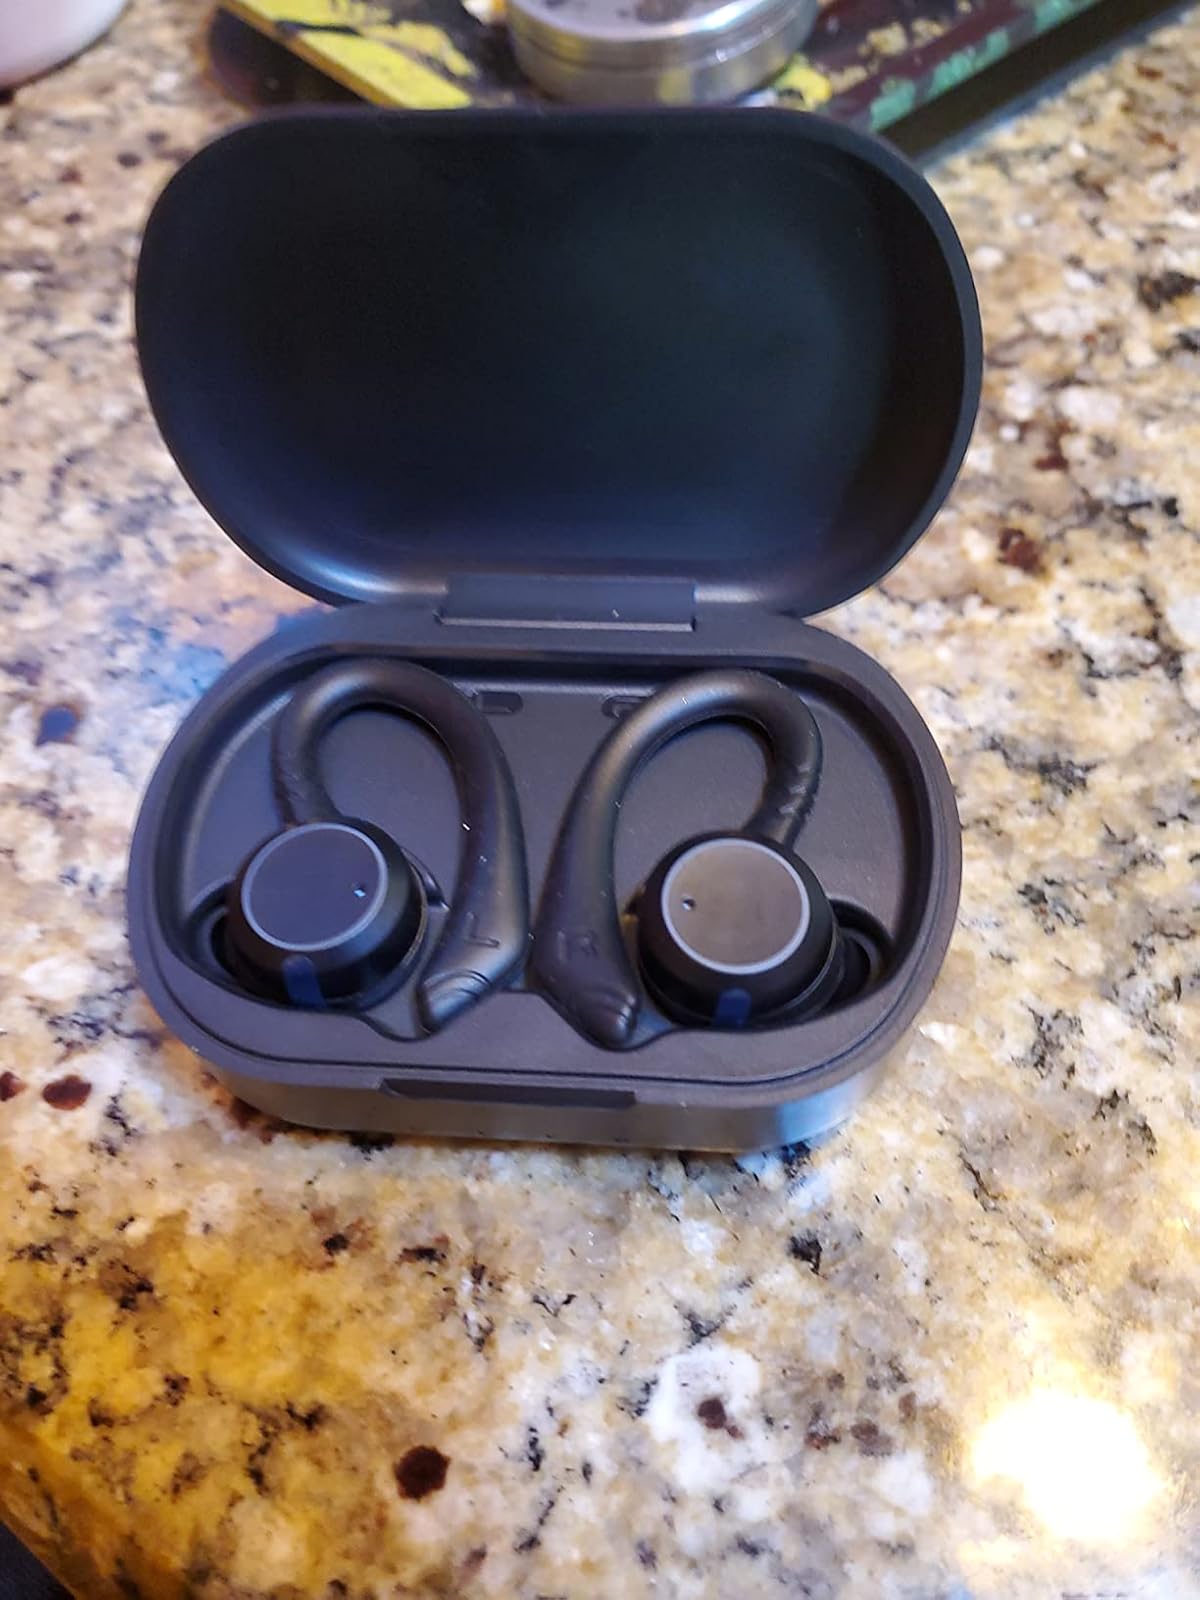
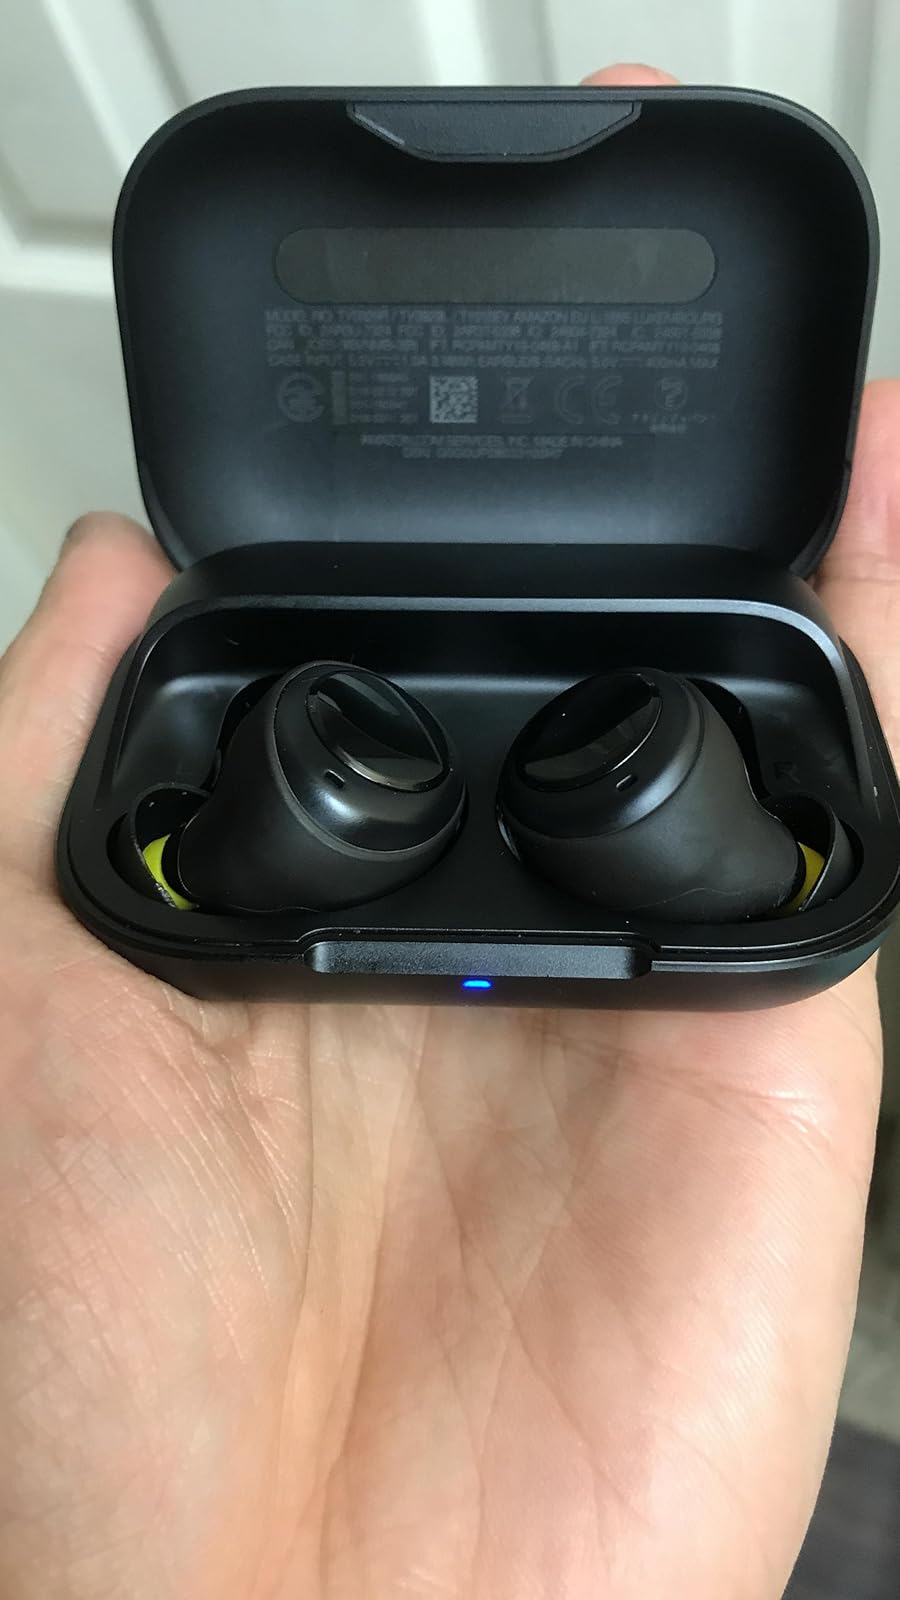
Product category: earbuds
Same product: no